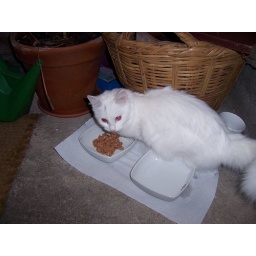
Manages to sit in bowl of water during first meal.... hmmm